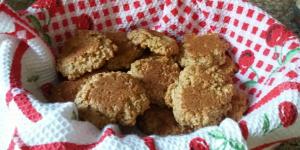
galletas de avena y jengibre